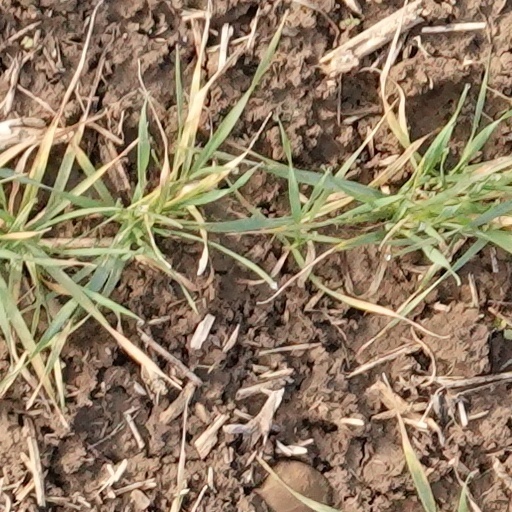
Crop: wheat